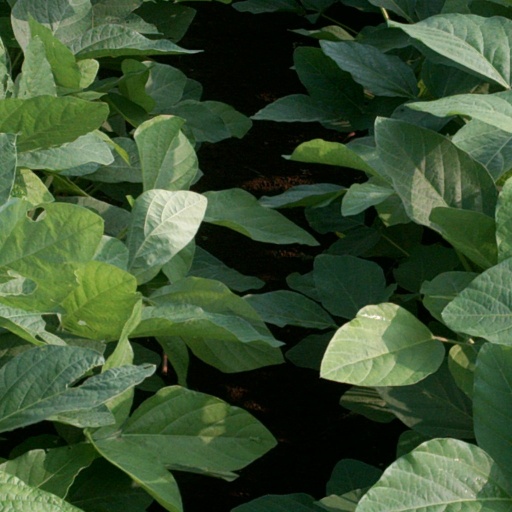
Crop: soybean